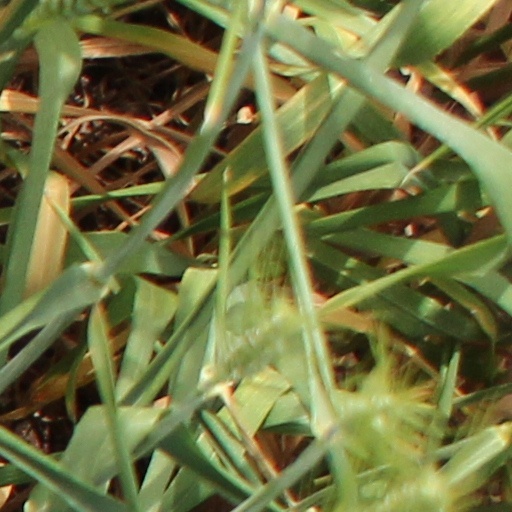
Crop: wheat